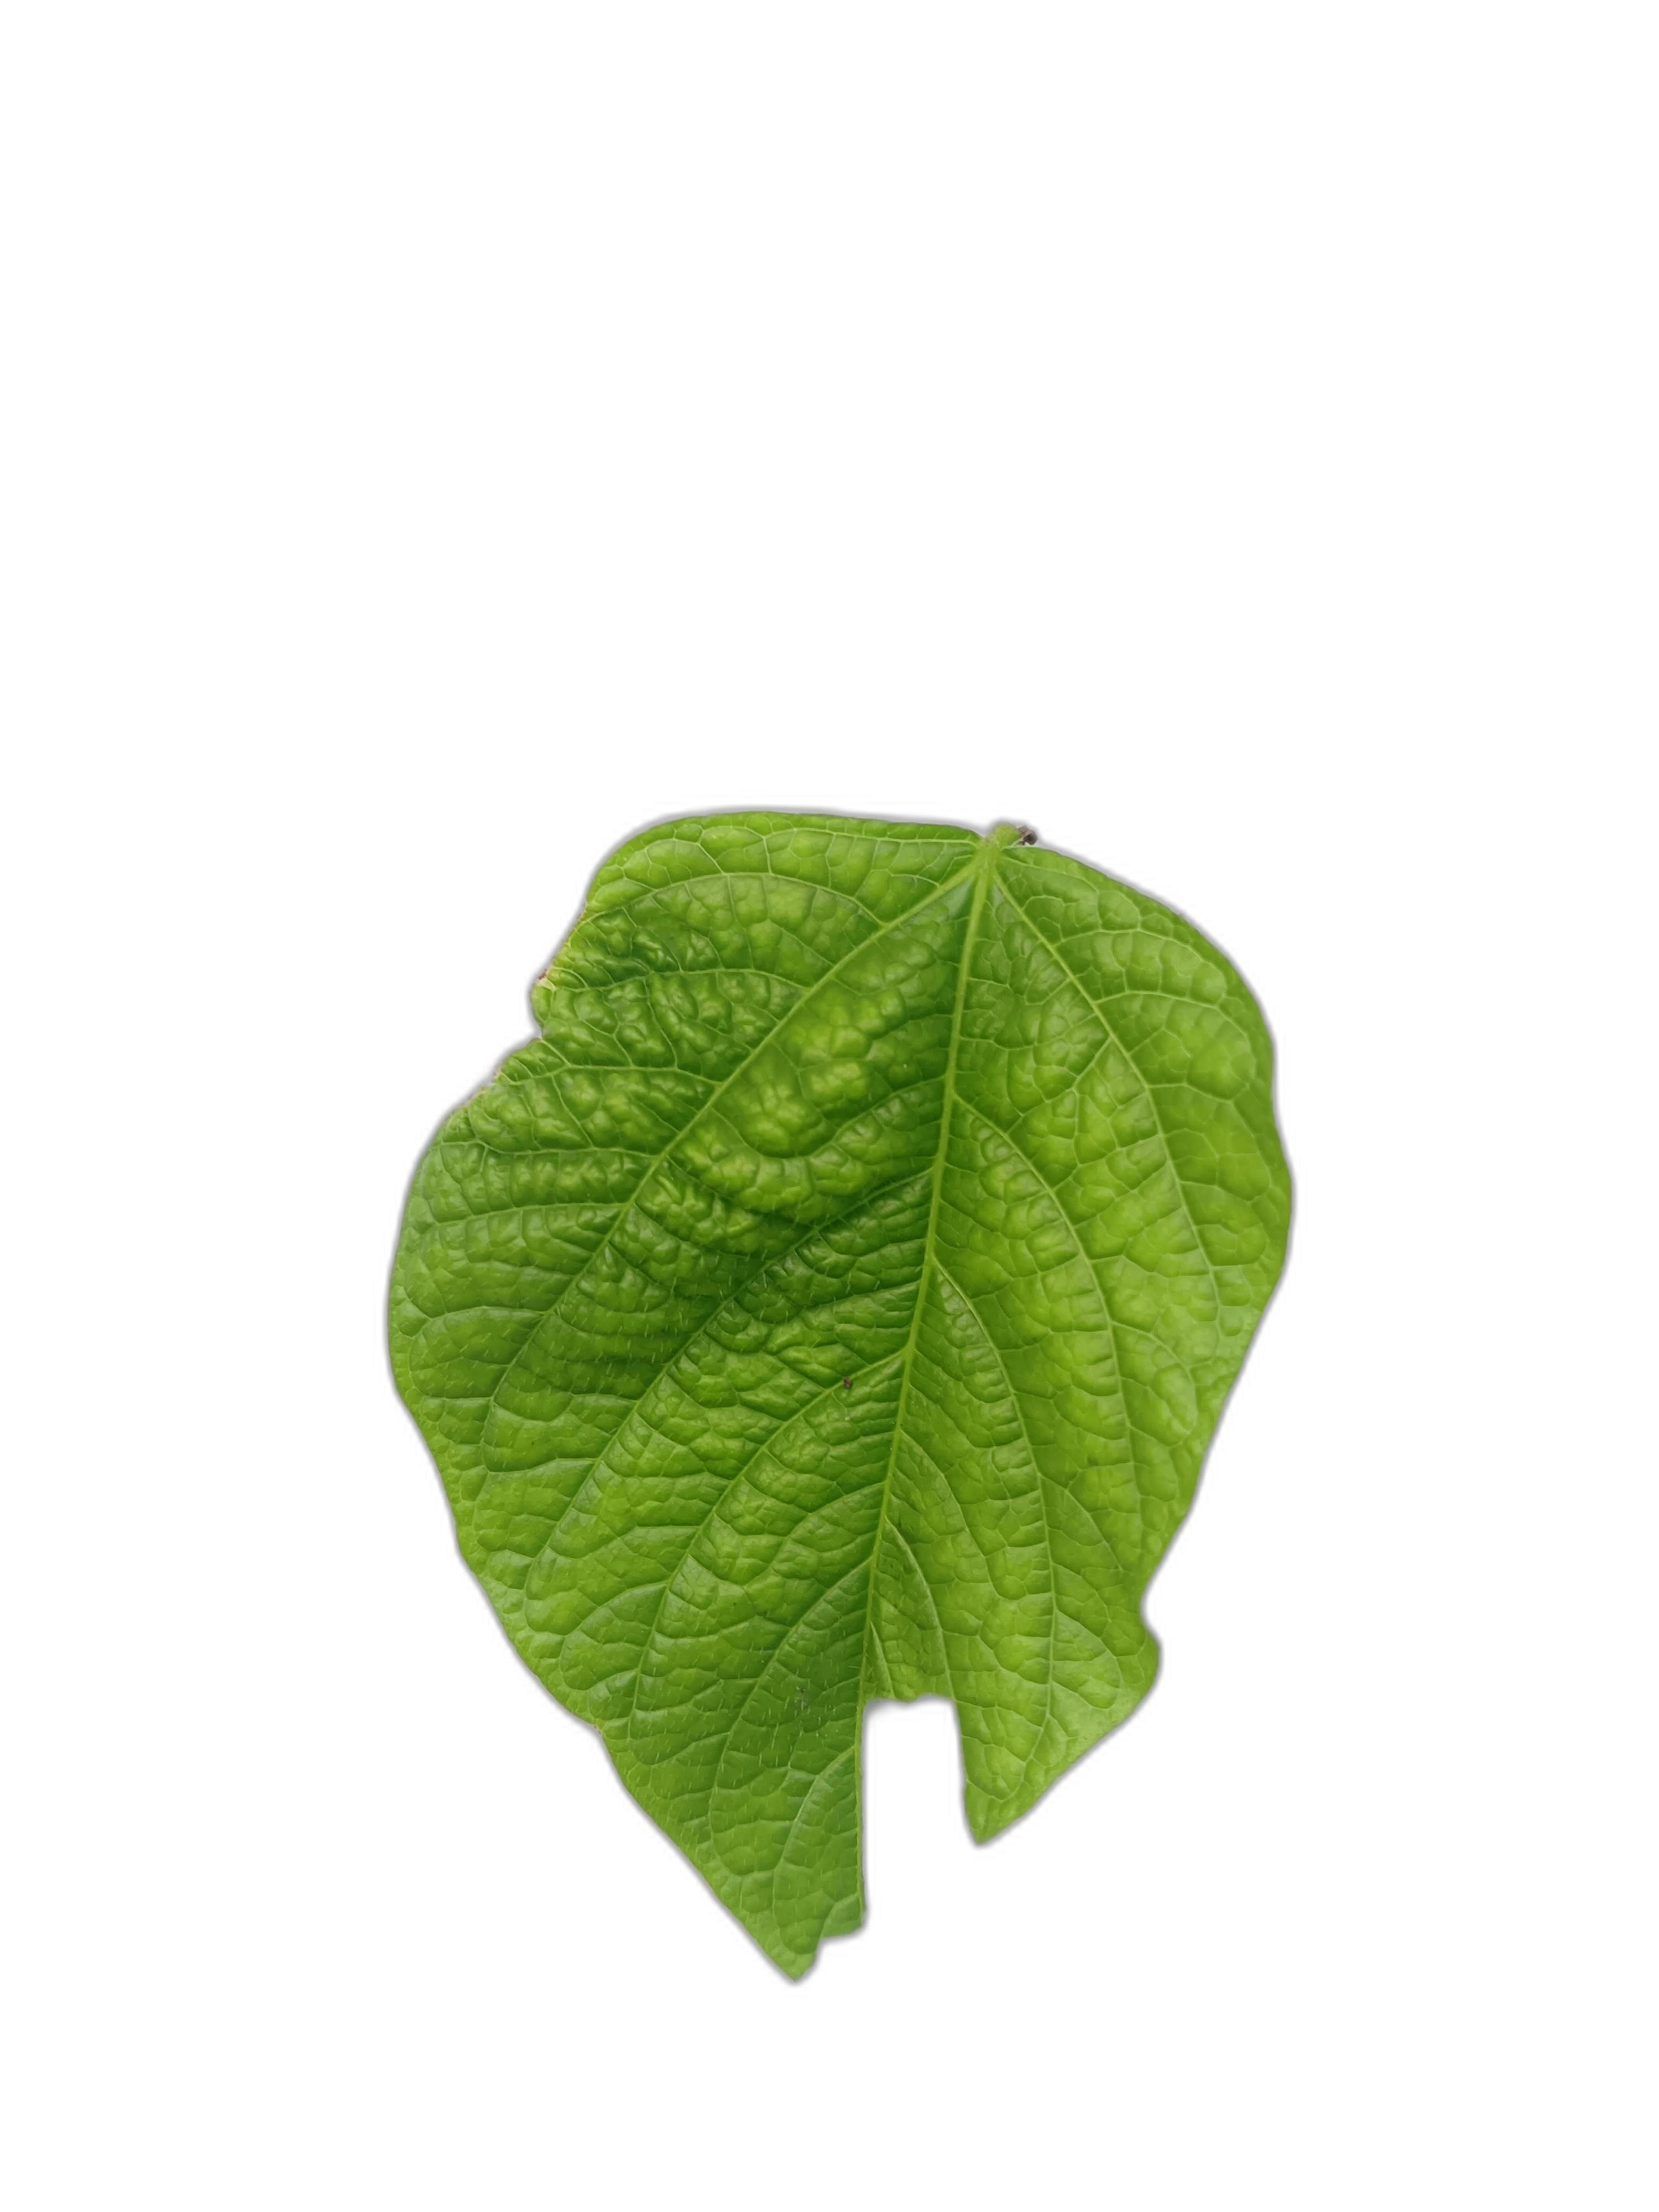
Label: Leaf Crinkle